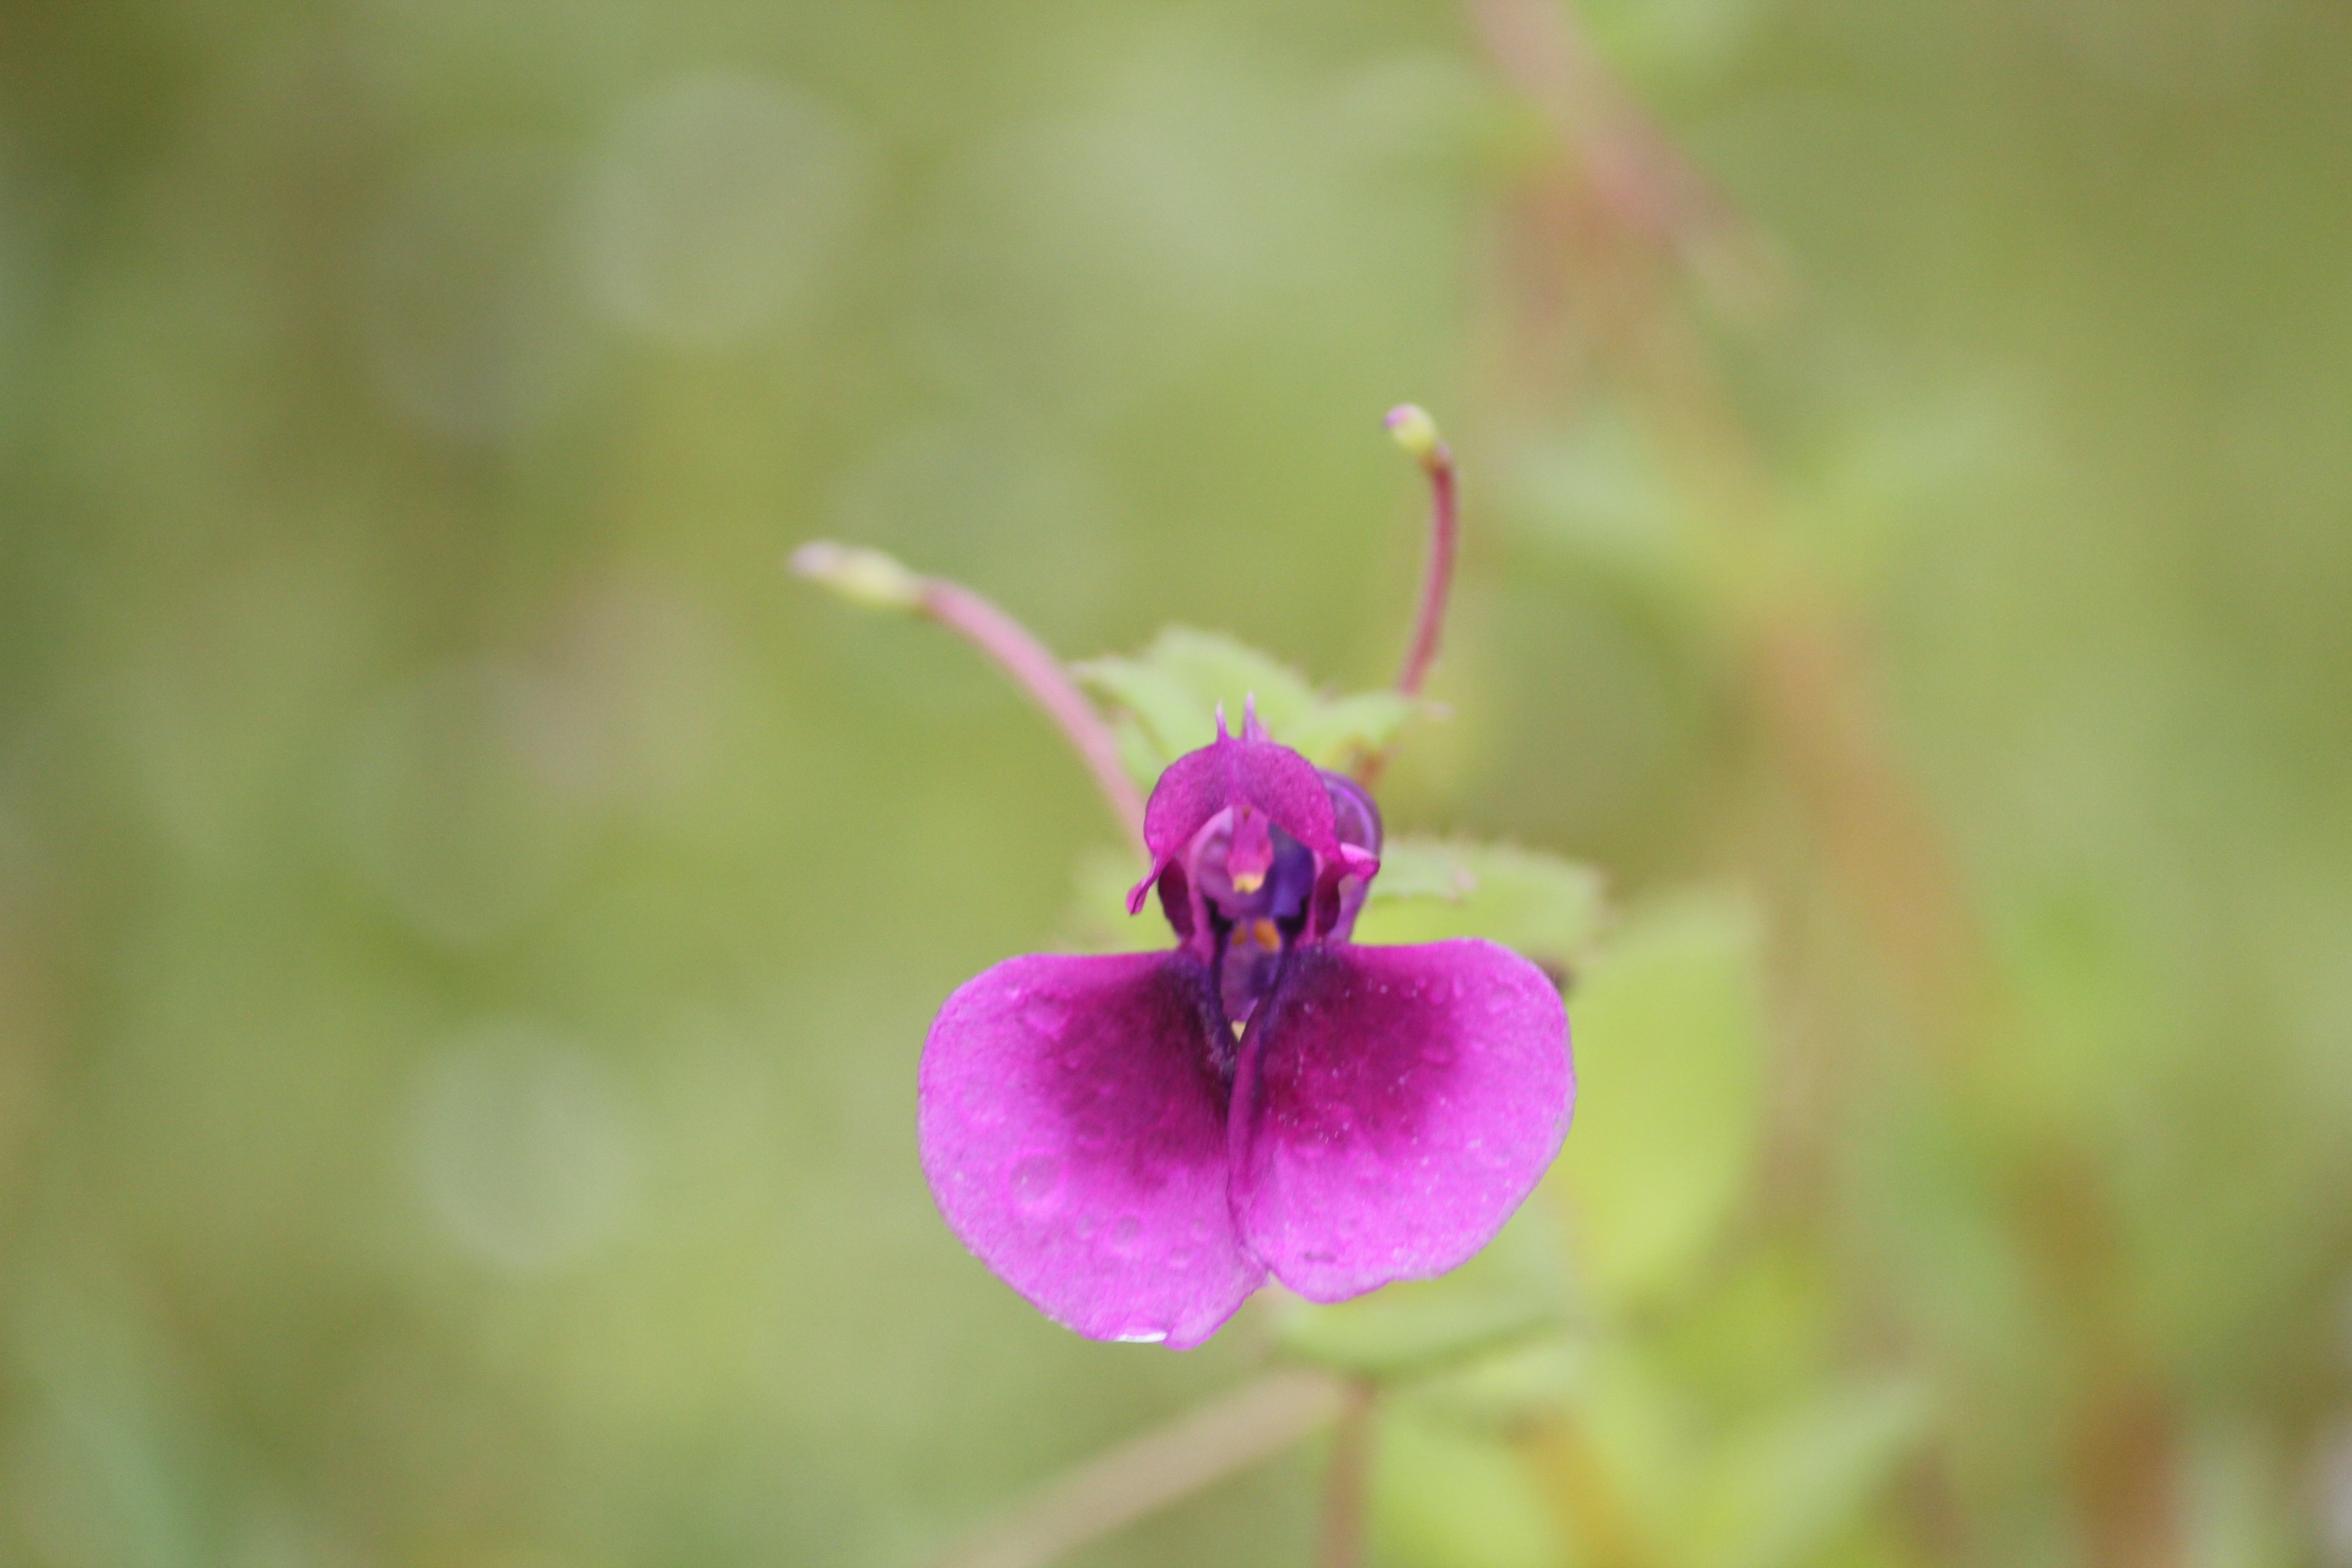
nature, blossom, plant, photography, flower, petal, botany, flora, wildflower, close up, macro photography, flowering plant, plant stem, land plant, dayflower family